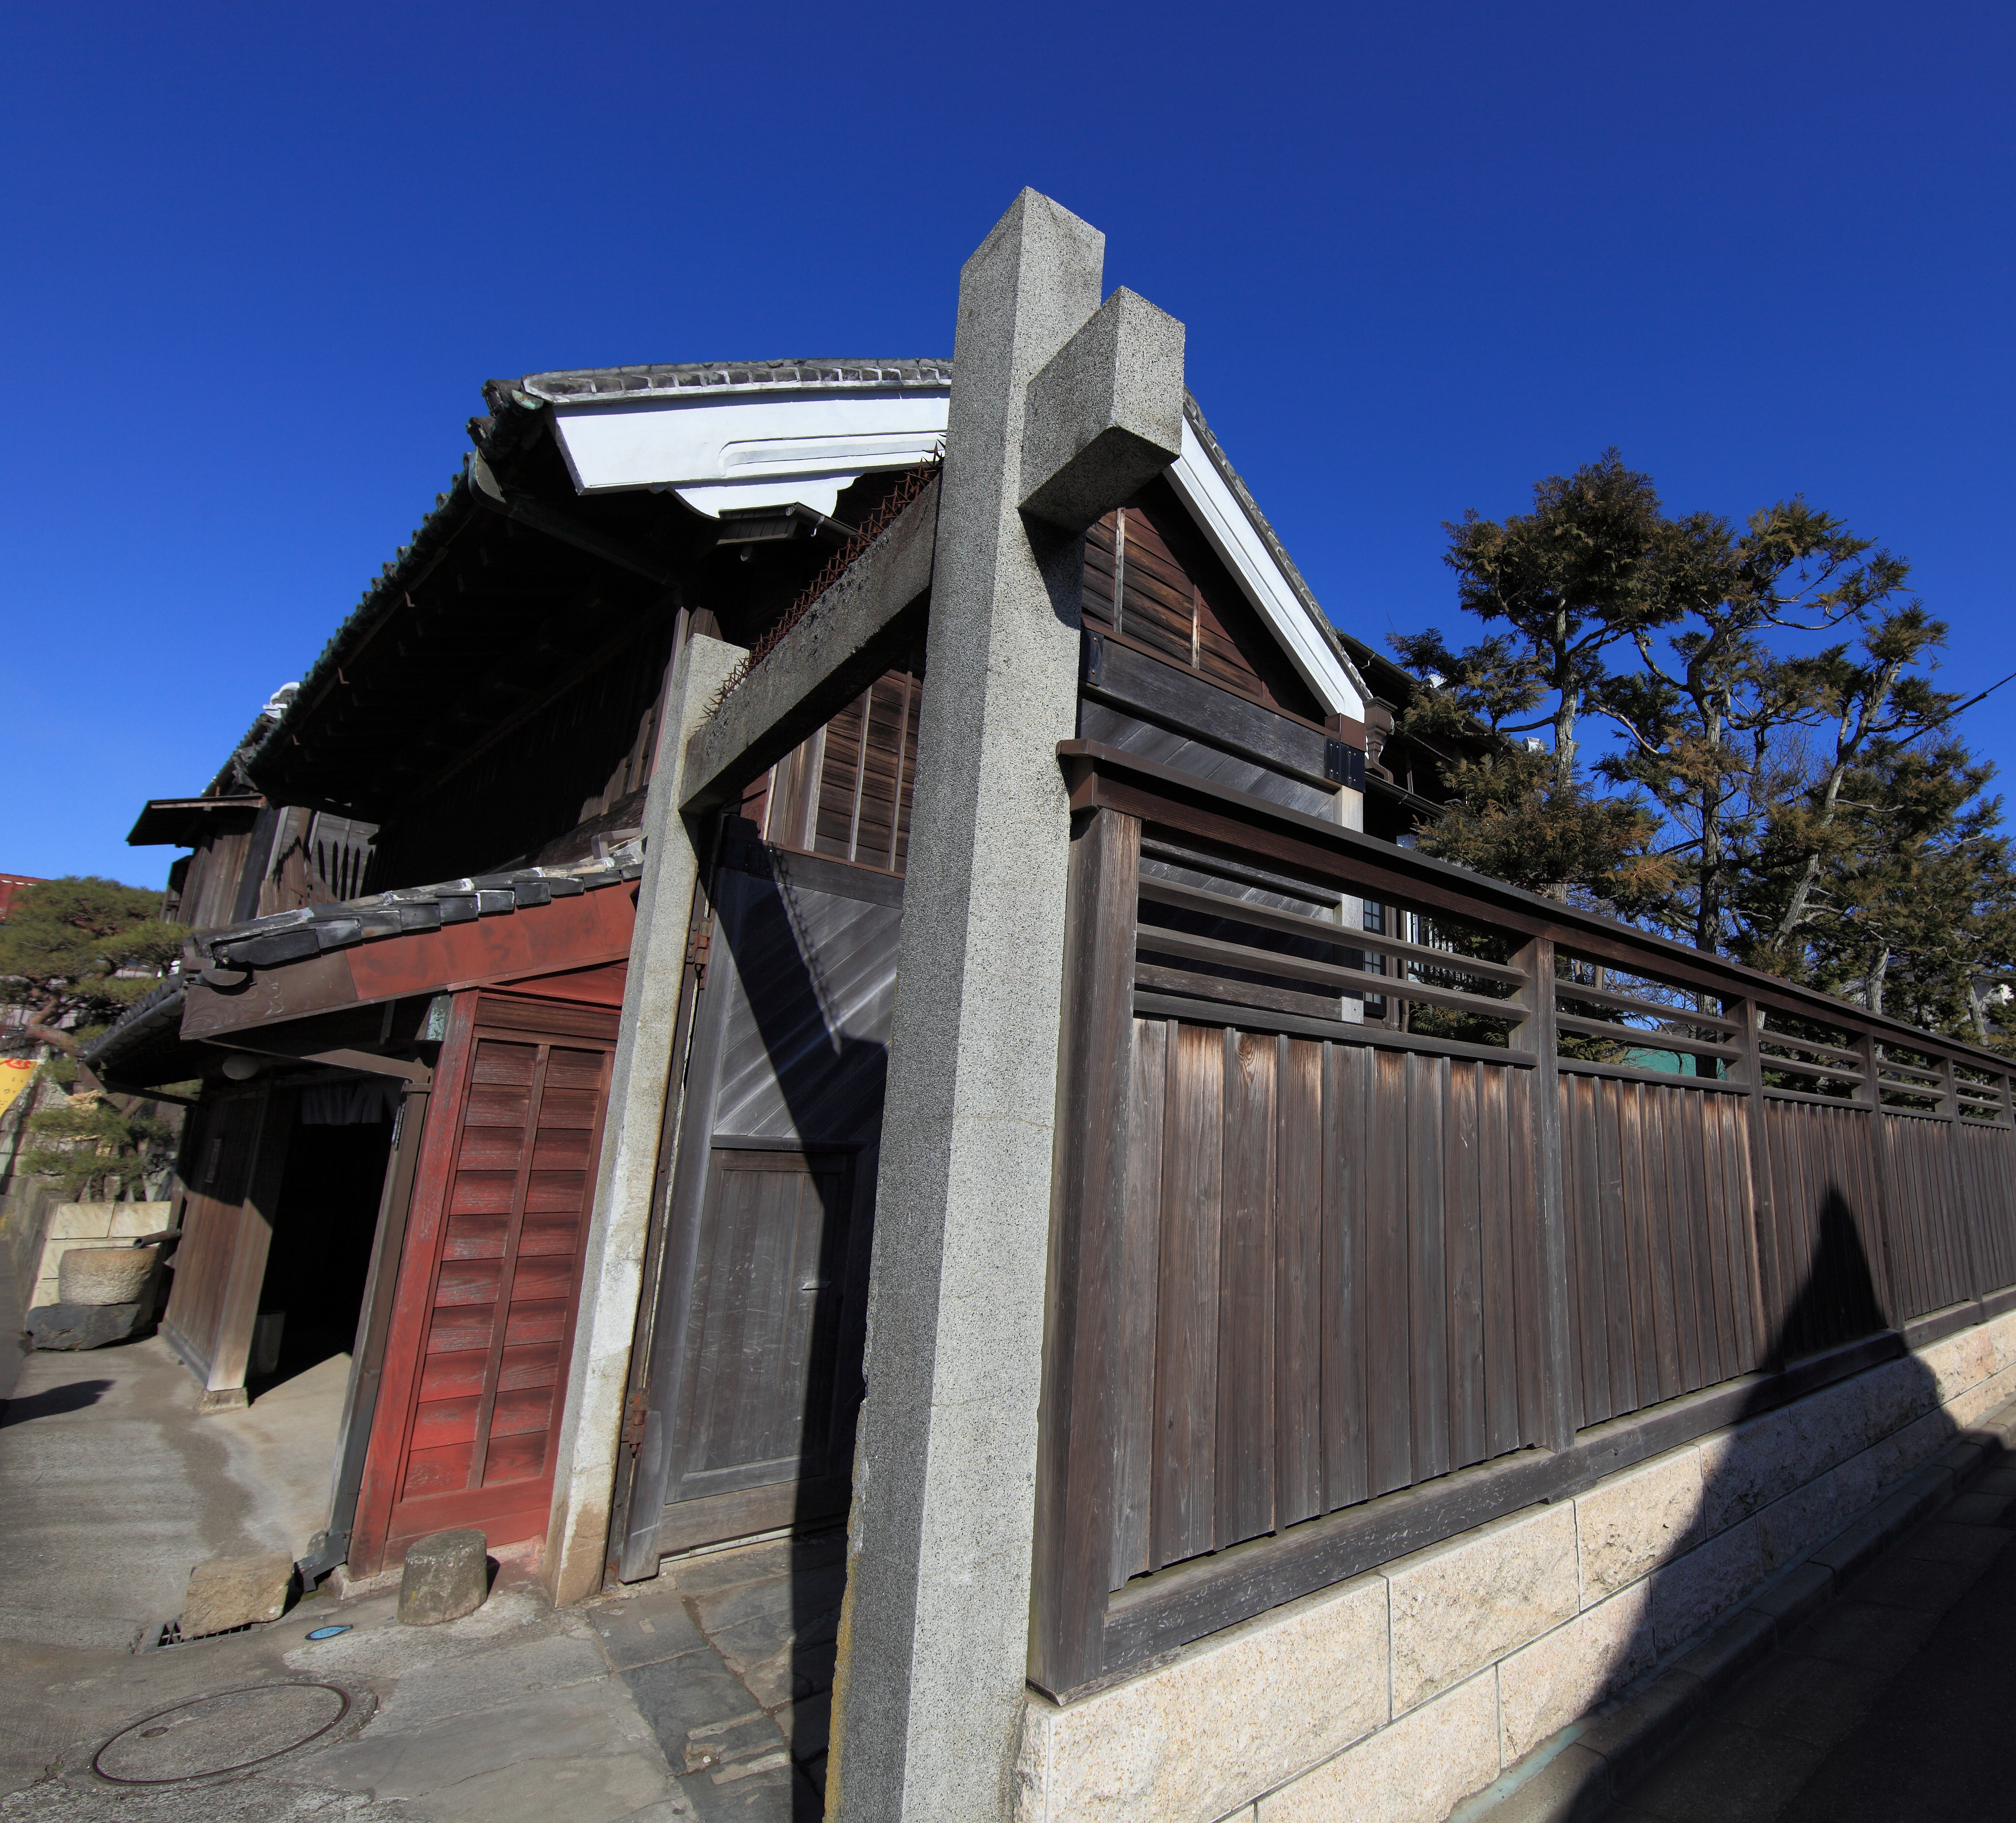
architecture, house, roof, home, shop, high, ancient, facade, residence, exterior, design, japanese, 5d, style, hires, markii, traditional, hi, res, resolution, chiba, 5photosaday, canonef14mmf28liiusm, katori, siding, outdoor structure